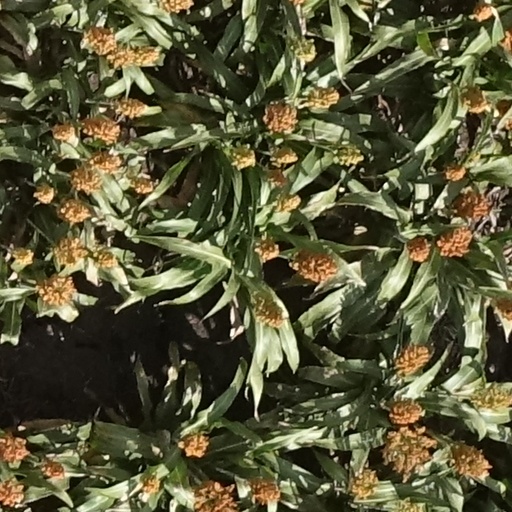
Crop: sorghum